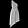
Label: Dress